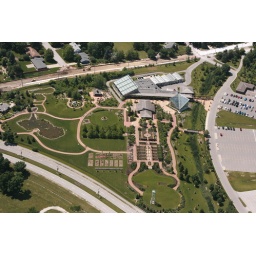
This is Reiman Gardens in Ames, Iowa. They also have a butterfly house that houses about 1000 butterflys.